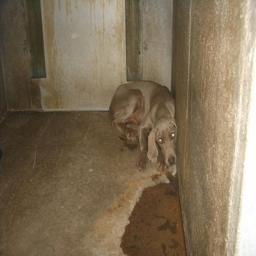
Animal: dogs